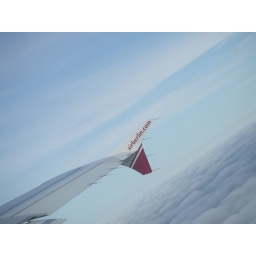
plane wing over blue skies